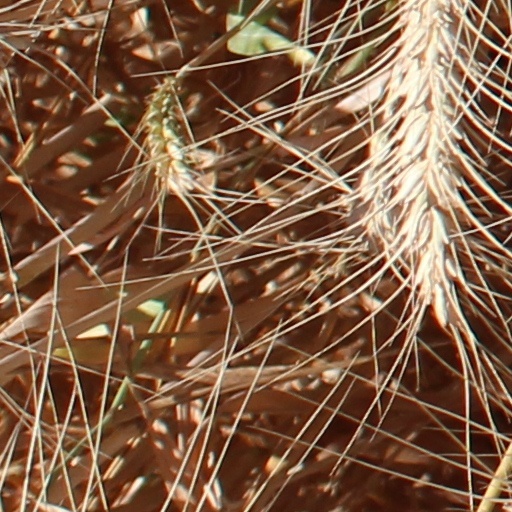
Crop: wheat